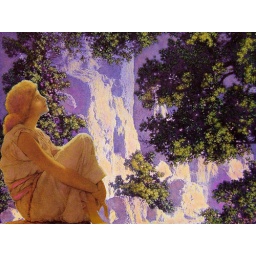
Maxfield Parrish, 1922.Morning under the tree canopy,she listened to the sound of water falling in the distance...